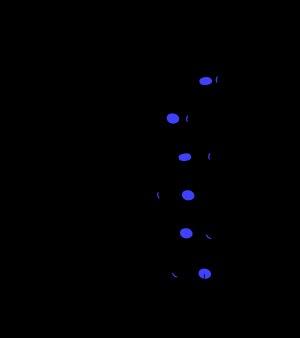
Trypanosoma brucei est une espèce de parasites de l'ordre des Trypanosomatida. L'espèce provoque des maladies, des trypanosomiases chez l'humain et les animaux en Afrique. Il est transmis par des morsures de mouche tsé-tsé. Il existe trois sous espèces de T.brucei : T.b. brucei, T.b. gambiense et T.b. rhodesiense.